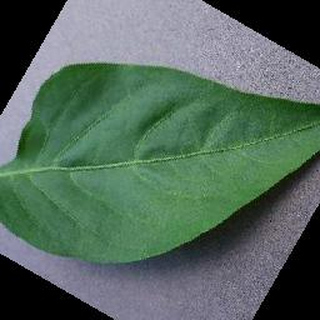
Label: healthy_bell_pepper